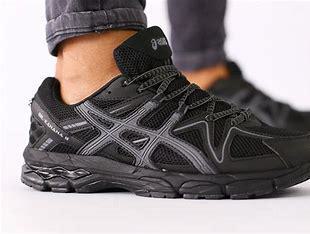
Brand: Asics
Model: Gel Kahana 8